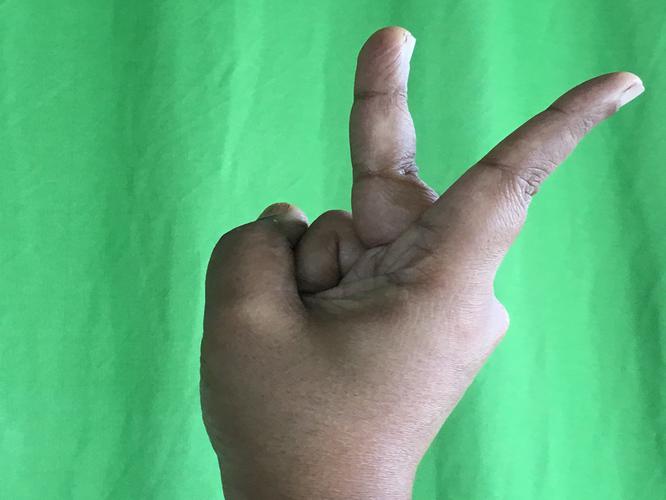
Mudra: Katrimukha
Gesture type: single_hand